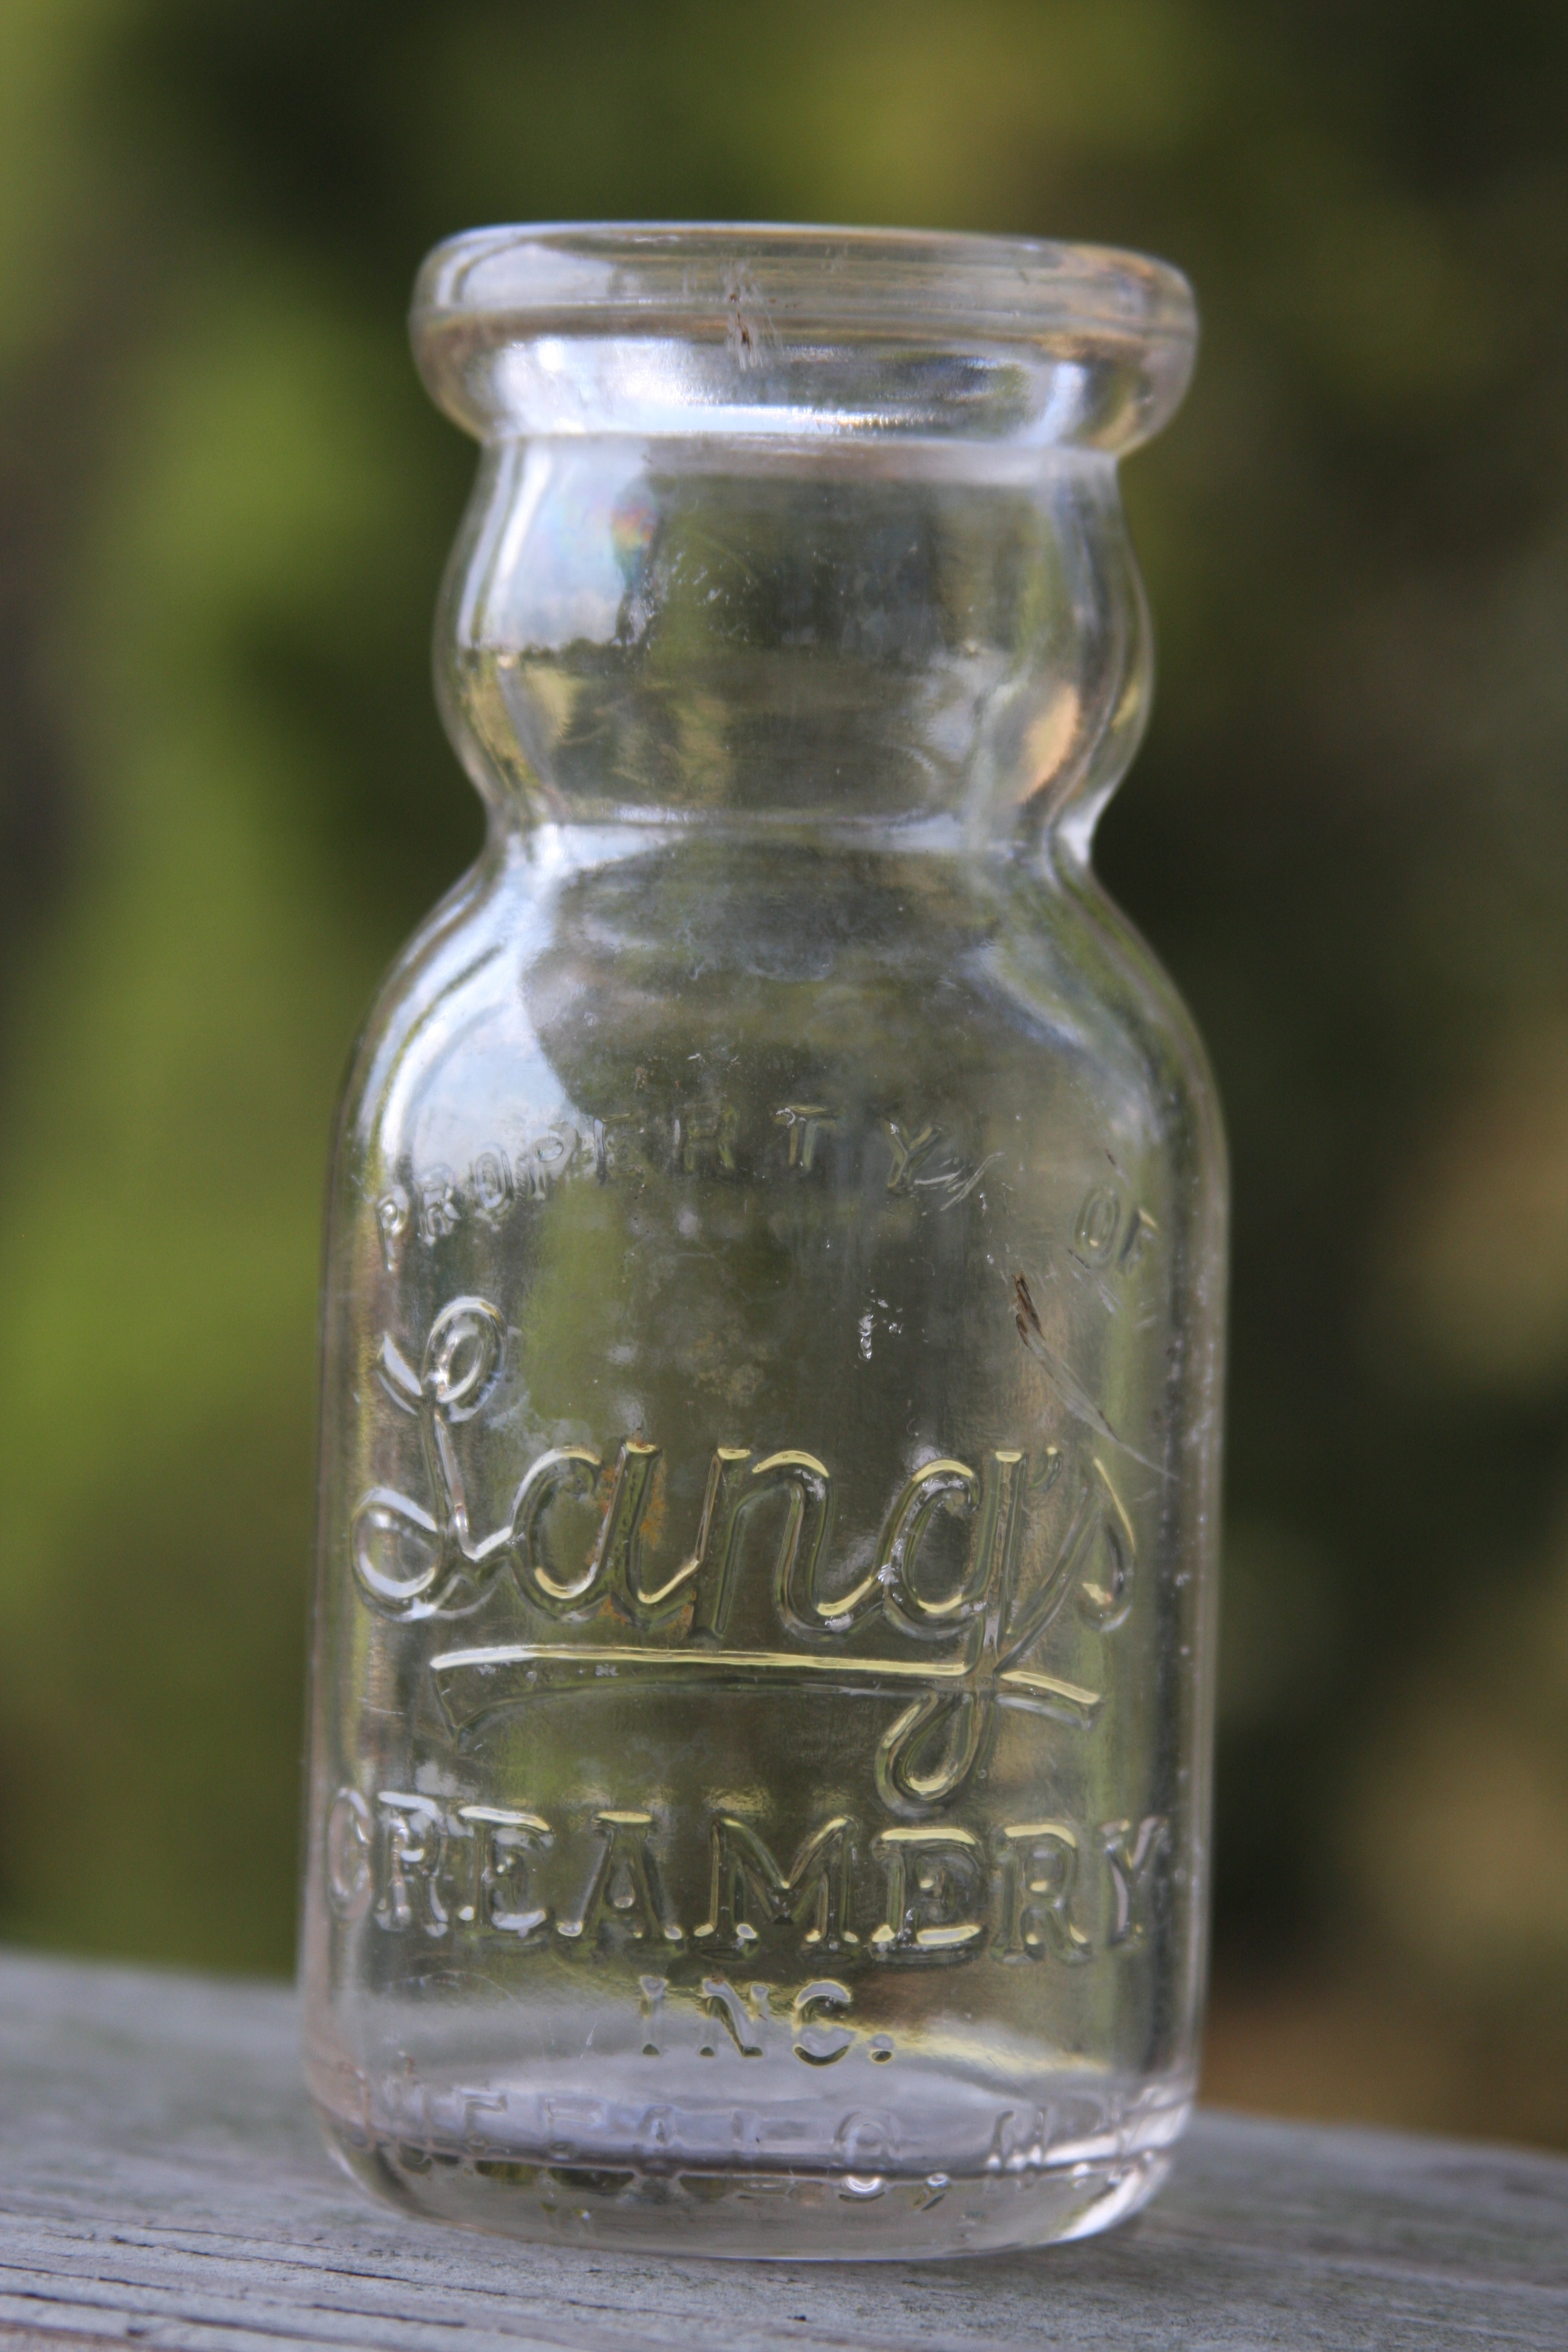
glass, jar, food, usa, bottle, tableware, glass bottle, mason jar, container, beer bottle, old jar, cream jar, antique primitive, home accessories, drinkware